Oath of Fealty (novel)

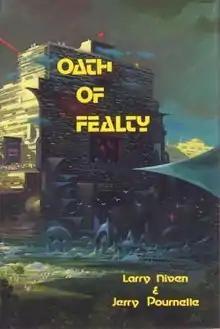
First edition cover ( Phantasia Press)

Oath of Fealty is a 1981 novel by American writers Larry Niven and Jerry Pournelle, published originally by Phantasia Press, then by Timescape Books, with numerous reprints. Set in the near future, it involves an arcology, a large inhabited structure, called Todos Santos, which rises above a crime-ridden Los Angeles, California, but has little beyond casual contact with the city. The novel popularized the phrase "think of it as evolution in action", which occurs elsewhere in Niven's books. The novel anticipated the building of the Los Angeles subway. It was included in David Pringle's book "".